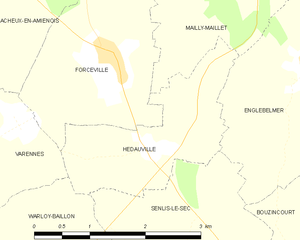
Carte des communes françaises Hédauville